Shadow of the Colossus

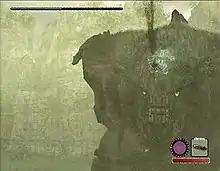
An image of a small human figure perched on the face of a gigantic, statuesque creature.

Once a colossus is found, the player must discover its weaknesses to defeat it. Each colossus dwells in a unique lair, and in most encounters the player must use some aspects of the current battlefield to advantage, a necessity that becomes more pronounced as the game progresses. The first two battles take place on simple, vast, flat areas of land, wherein the player's only goal is to discover how to scale the colossi and attack their weak points. However, the majority of the following fourteen battles require that the player make use of the surrounding environment.